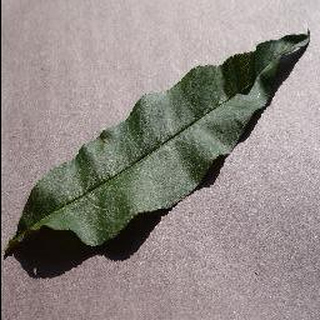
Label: healthy_peach